Palazzo Gravina-Cruyllas

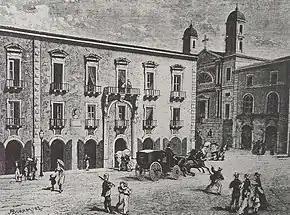
Palazzo dei Gravina Gruyas circa 1800

The prior palace of the aristocratic Gravina Cruyllas, Princes of Palagonia, was razed by the 1693 Sicily earthquake. The palace was rebuilt in the 18th-century, rising next to the ruins of the Teatro Romano. Originally, the main portal faced via Vittorio Emanuele, but now faces the piazza. The architect is unknown, but has similarities to the work of Francesco Battaglia. The building has undergone many modifications, including addition of a fourth floor after 1924. The house was declared a national monument in 1923, and inaugurated as a museum by 1930.